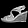
Label: Sandal